Manuel Santa Cruz Loidi

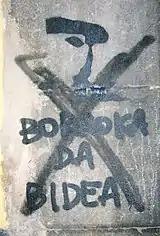
"Fight is the way", or is it? nationalist murale in Vascongadas

In the vasco-navarrese area the Carlist social base was gradually taken over by Basque nationalism. Its radical faction attempted to re-format the image of Santa Cruz accordingly; violence and fanaticism were converted into virtues. El Cura started to feature in nationalist propaganda as a convenient hyperbole for violent action; in the 1980s the Herri Batasuna newspaper "Egin" ran a series of lengthy articles on El Cura and no nationalist figure dared to criticize him. As a result, papers noticed "admiration of left-wing youth for legendary Santa Cruz" and Baroja observed that "you can meet Cura Santa Cruz on any Basque street today." The vision of El Cura as spiritual embodiment of "these mountains", unforgiving but idealistic, was pursued in a 1990 Basque film of José Tuduri. Also a Basque historiographical study by set the protagonist deeply against the Basque background. Today Santa Cruz is still present in nationalist discourse and features on some websites, usually flavored with radical Left-wing politics. In 2008 a Basque band released a song which cultivates the Santa Cruz myth; it remains in public circulation with references to ETA.